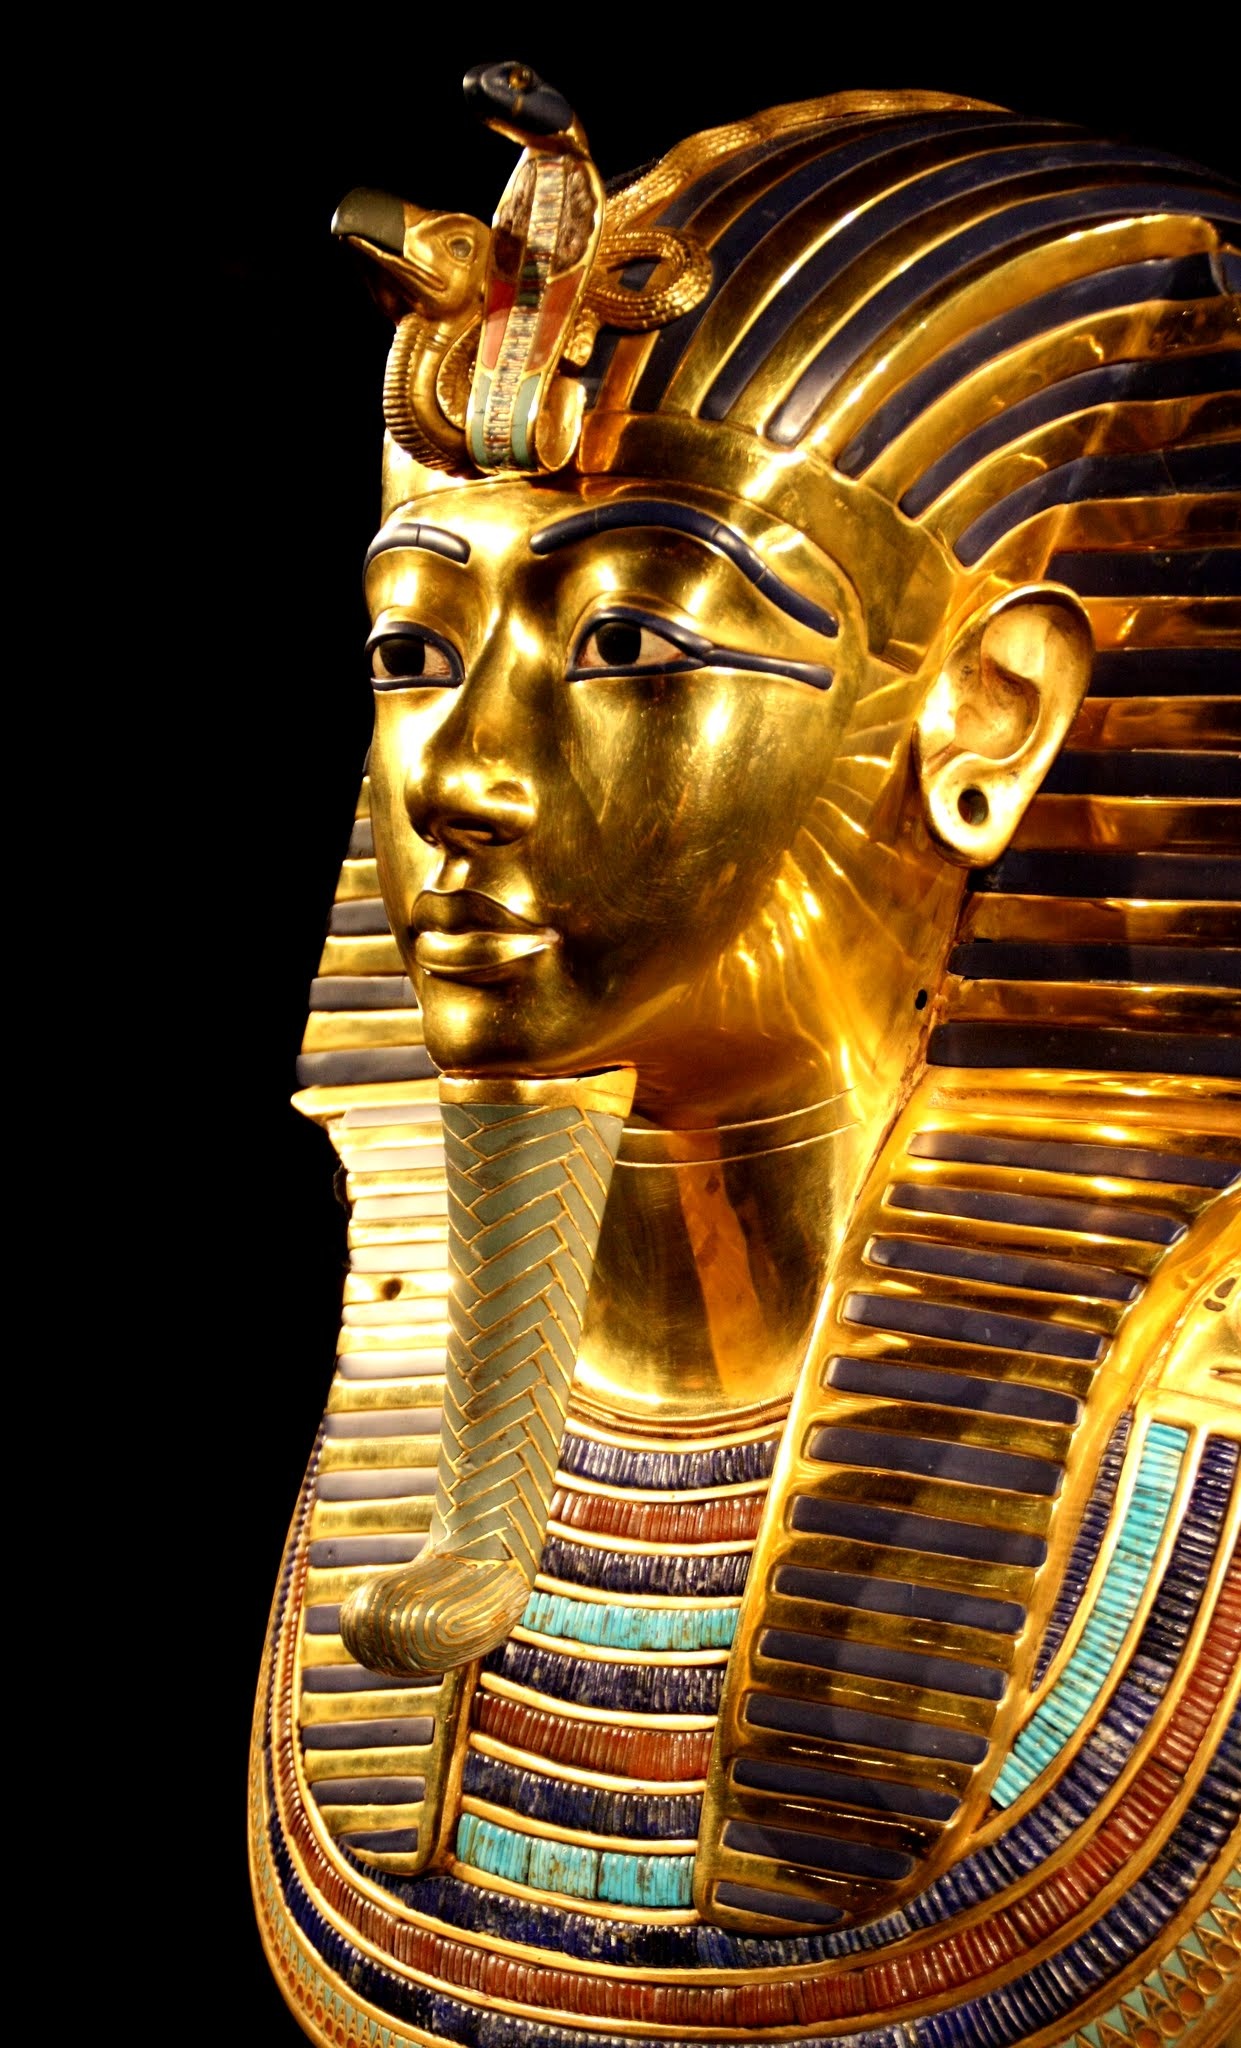
monument, statue, egypt, sculpture, art, temple, carving, pharaonic, fictional character, gautama buddha, ancient history, tutankhamun, death mask